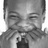
Emotion: happy